Kozuya Station

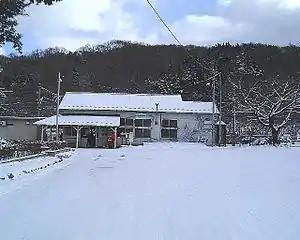
Kozuya Station in December 2002

is a railway station on the Iwate Ginga Railway Line in the town of Ichinohe, Iwate Prefecture, Japan, operated by the third-sector railway operator Iwate Ginga Railway Company.